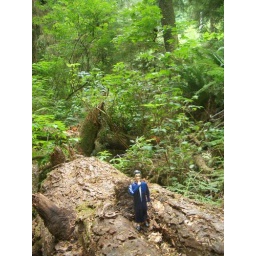
Nancy hikes in the mountains near the coast